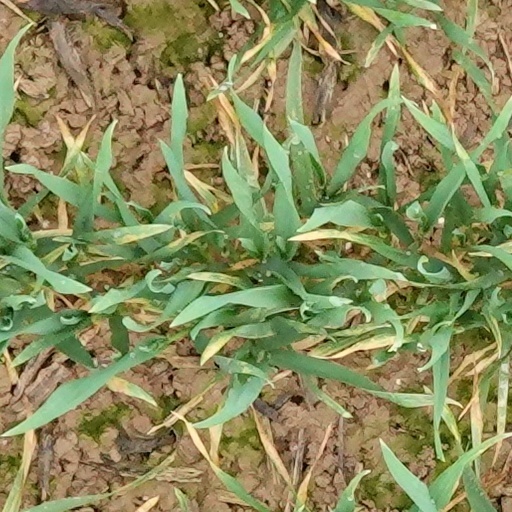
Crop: wheat